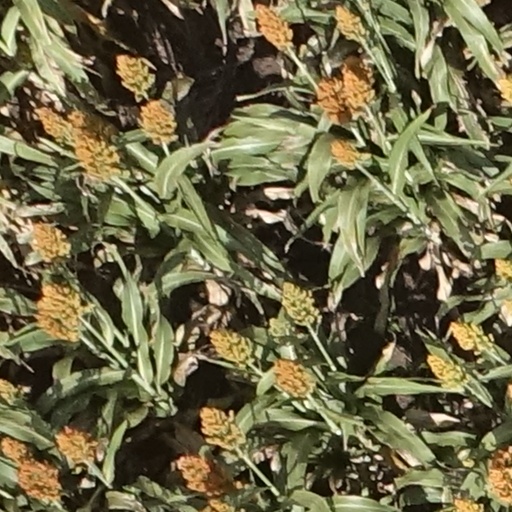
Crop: sorghum